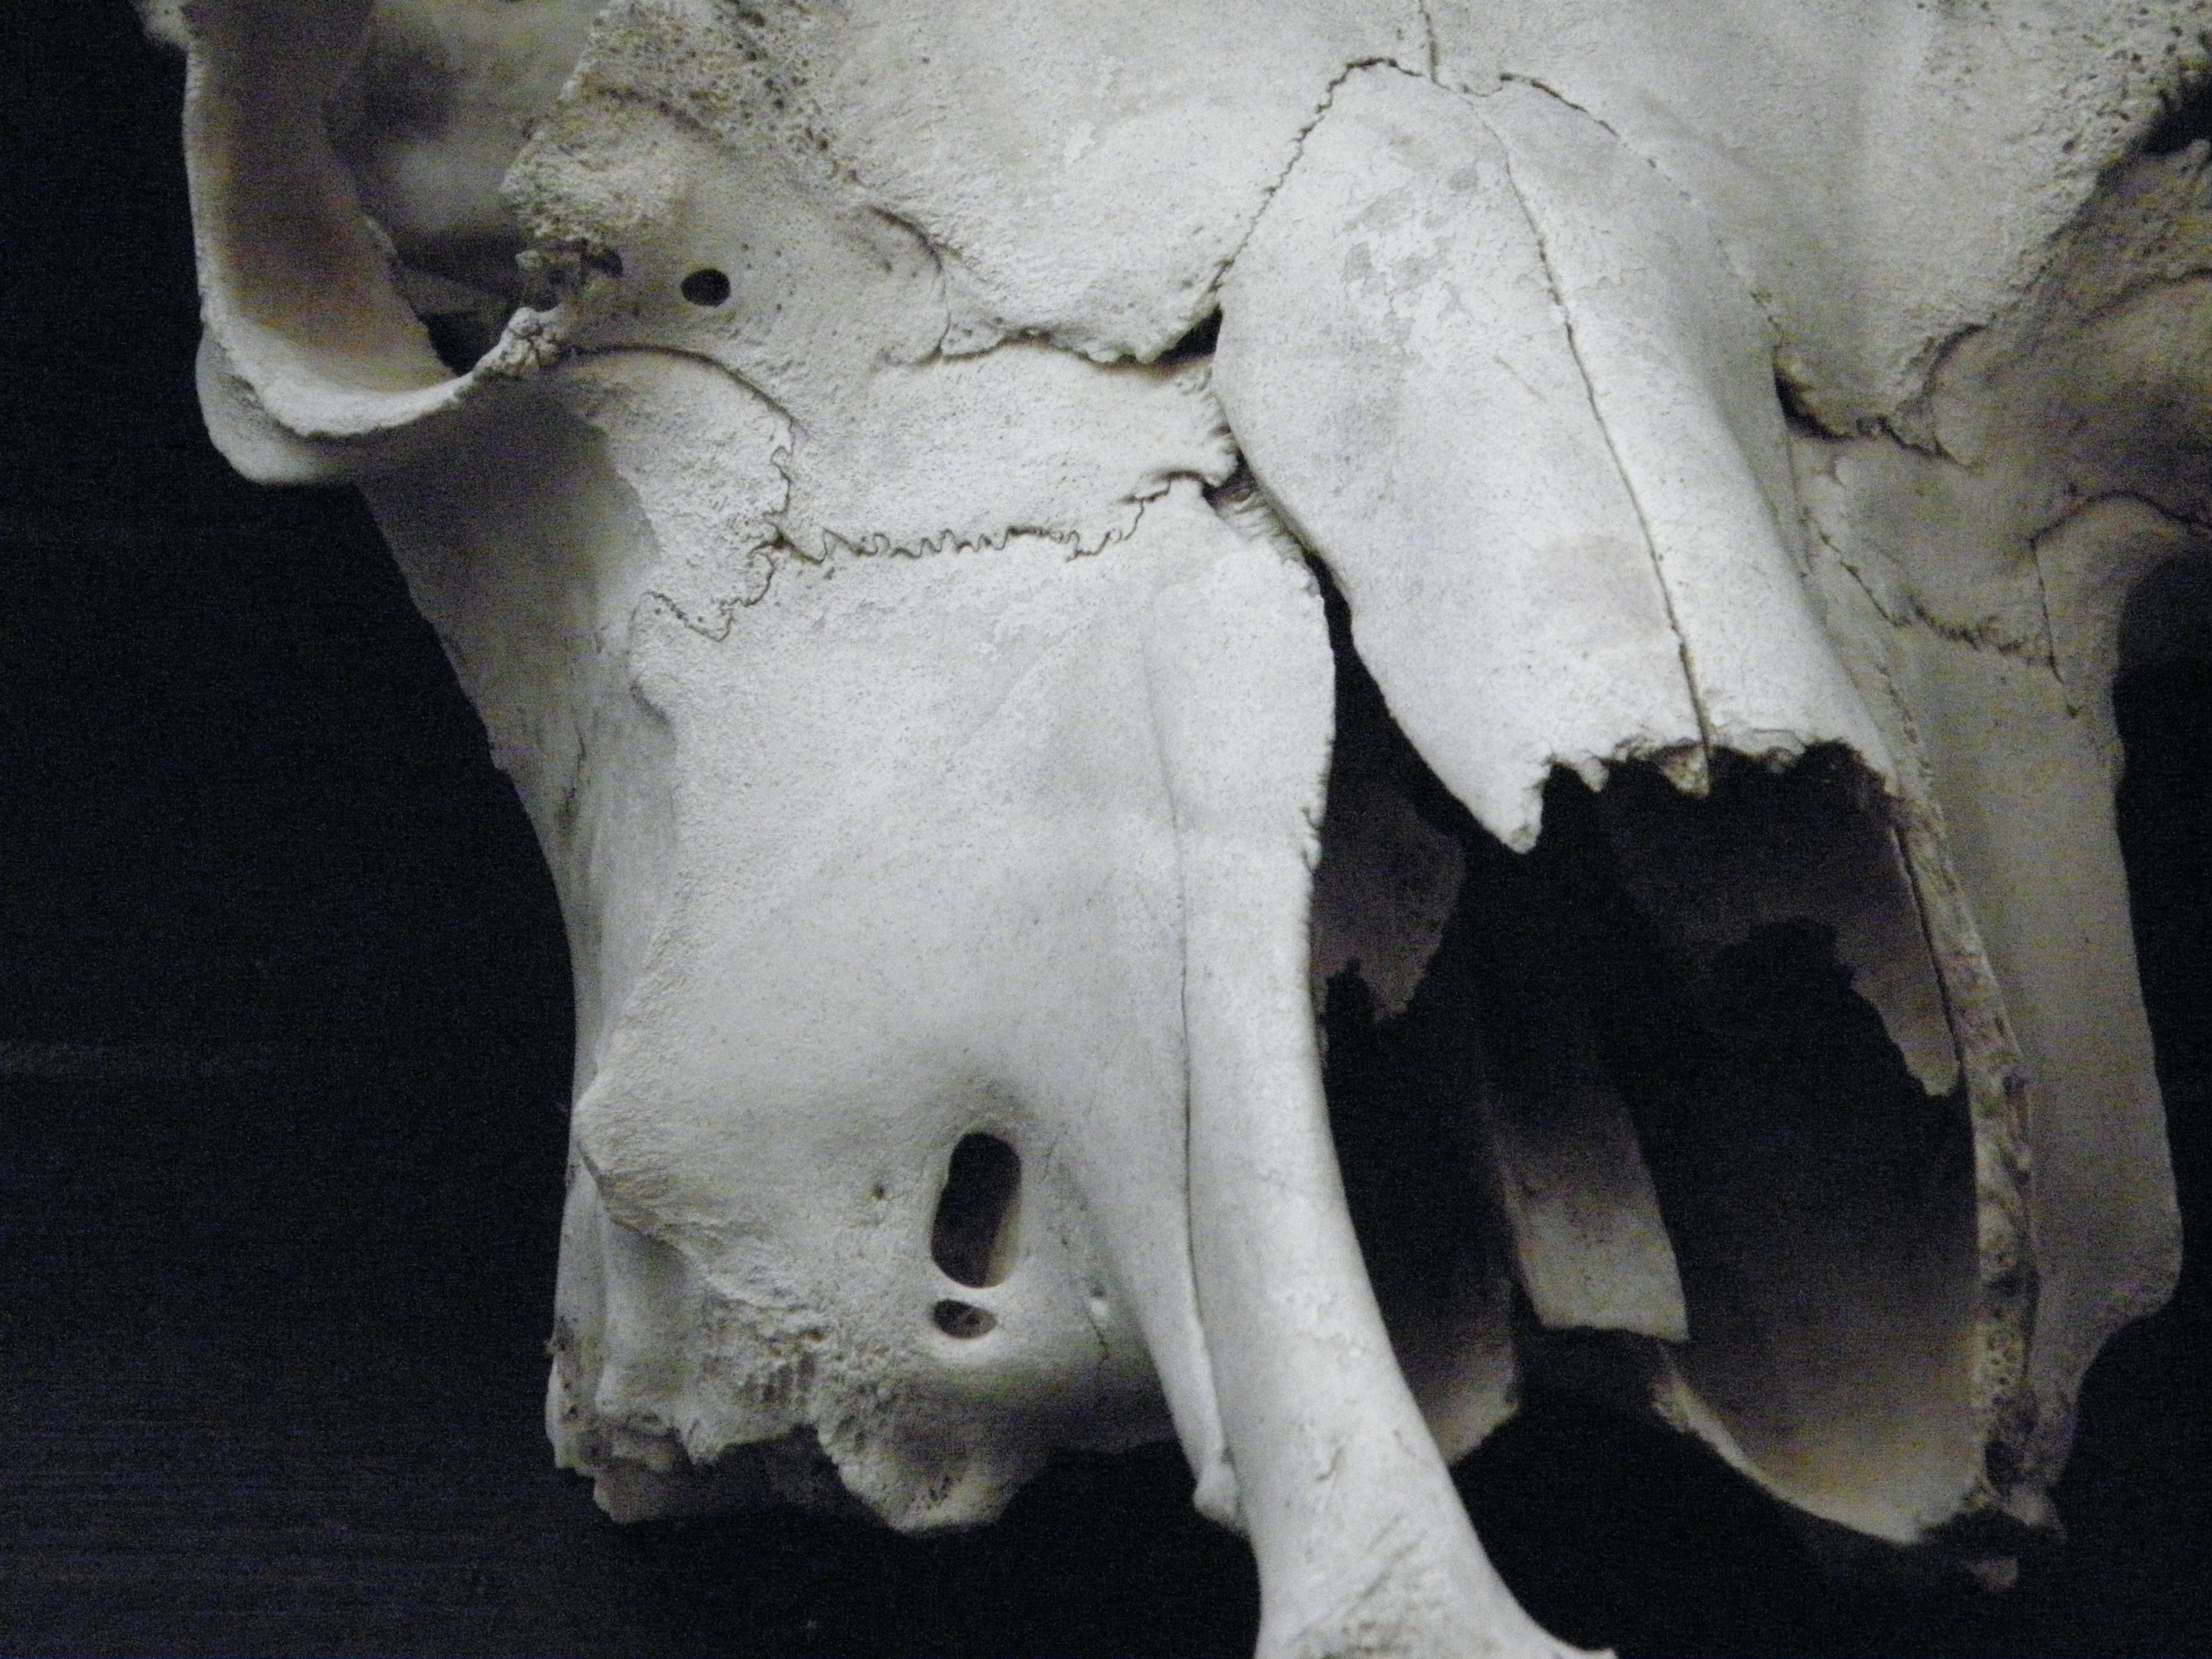
black and white, white, black, skull, bone, sculpture, art, head, organ, jaw